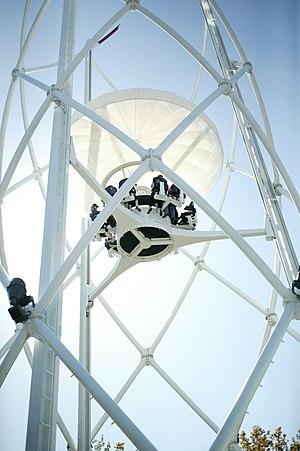
L'Aerobar du Futuroscope
Aerophile SAS est le leader mondial du ballon captif. C'est une entreprise française spécialisée dans le développement et l'exploitation de ballons captifs. Depuis sa création en 1993 l'entreprise a installé plus de 97 ballons captifs dans 35 pays et fait voyager 1 million de passagers à travers le monde.